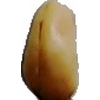
Label: caju_seed